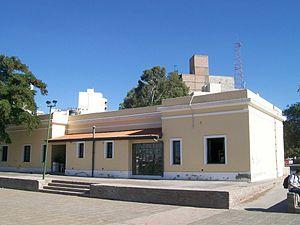
La province de Neuquén est une province d'Argentine, qui se trouve à l'extrémité nord-ouest de la Patagonie argentine. Avec une superficie de 94 378 km², elle est la plus petite province des régions australes du pays. Sa géographie s'abîme sur l'imposante Cordillère des Andes.